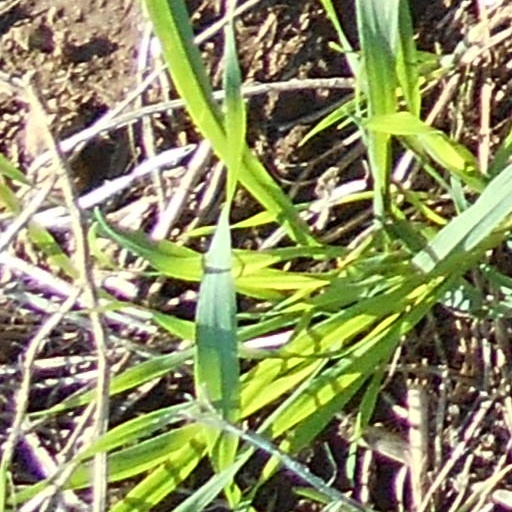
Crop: wheat